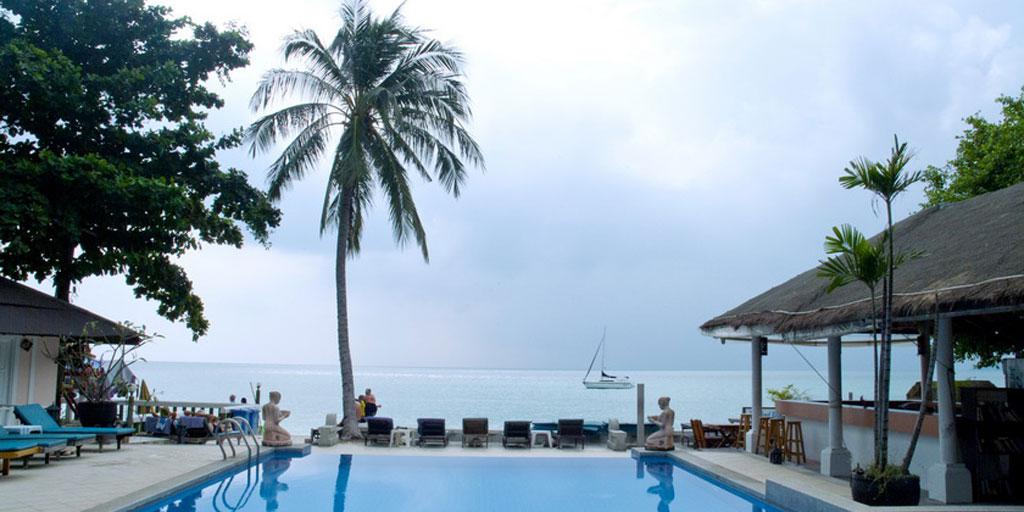
get in touch with the depth of the bright blue sea with its clear water and unspoiled white sandy beach
Relation: Subjective, Story